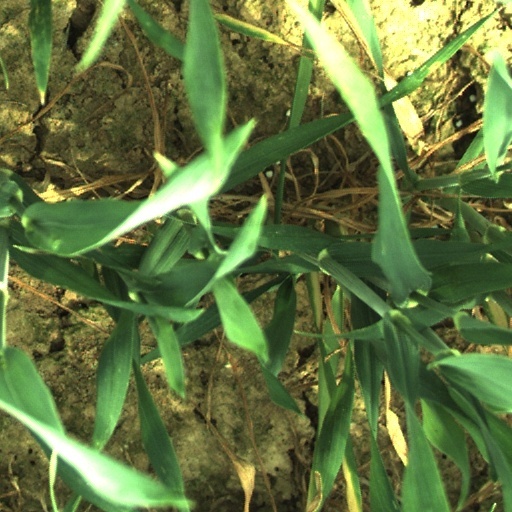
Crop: wheat